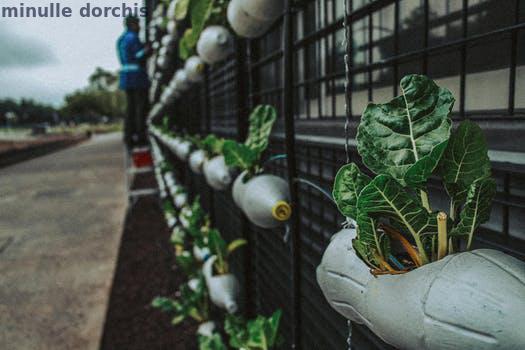
Label: Watermark